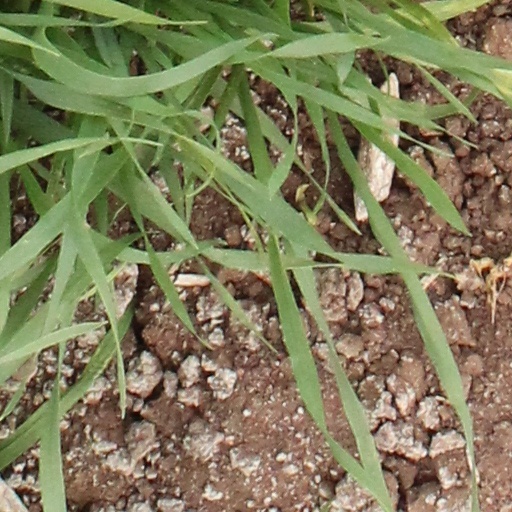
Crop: wheat